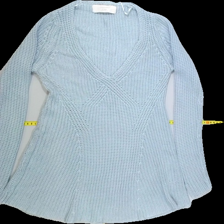
View: front
Type: Sweater
Category: Ladies
Brand: Not Applicable
Colors: Blue
Material: 100%acrylic
Pattern: Plain
Cut: Regular, V-collar
Size: S
Season: All
Trend: No trend
Stains: No
Price range: <50
Recommended usage: Export